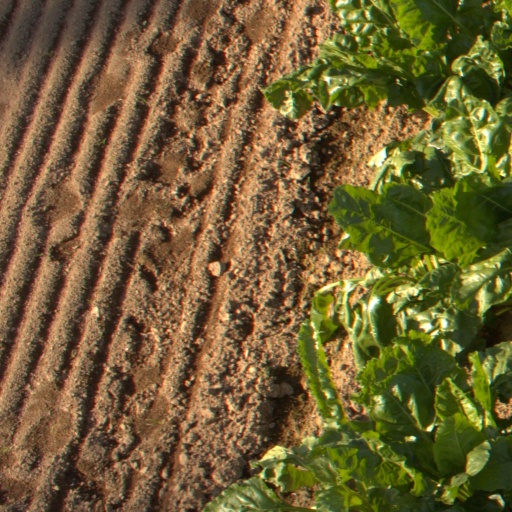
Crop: sugar beet